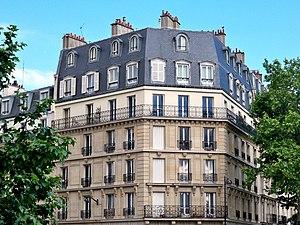
Architecture parisienne typique dans le 7ème arrondissement.